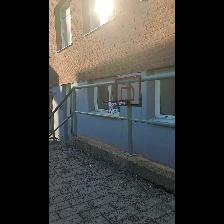
Label: NonHuman